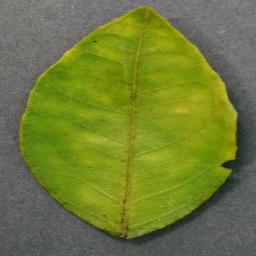
Label: Orange___Haunglongbing_(Citrus_greening)